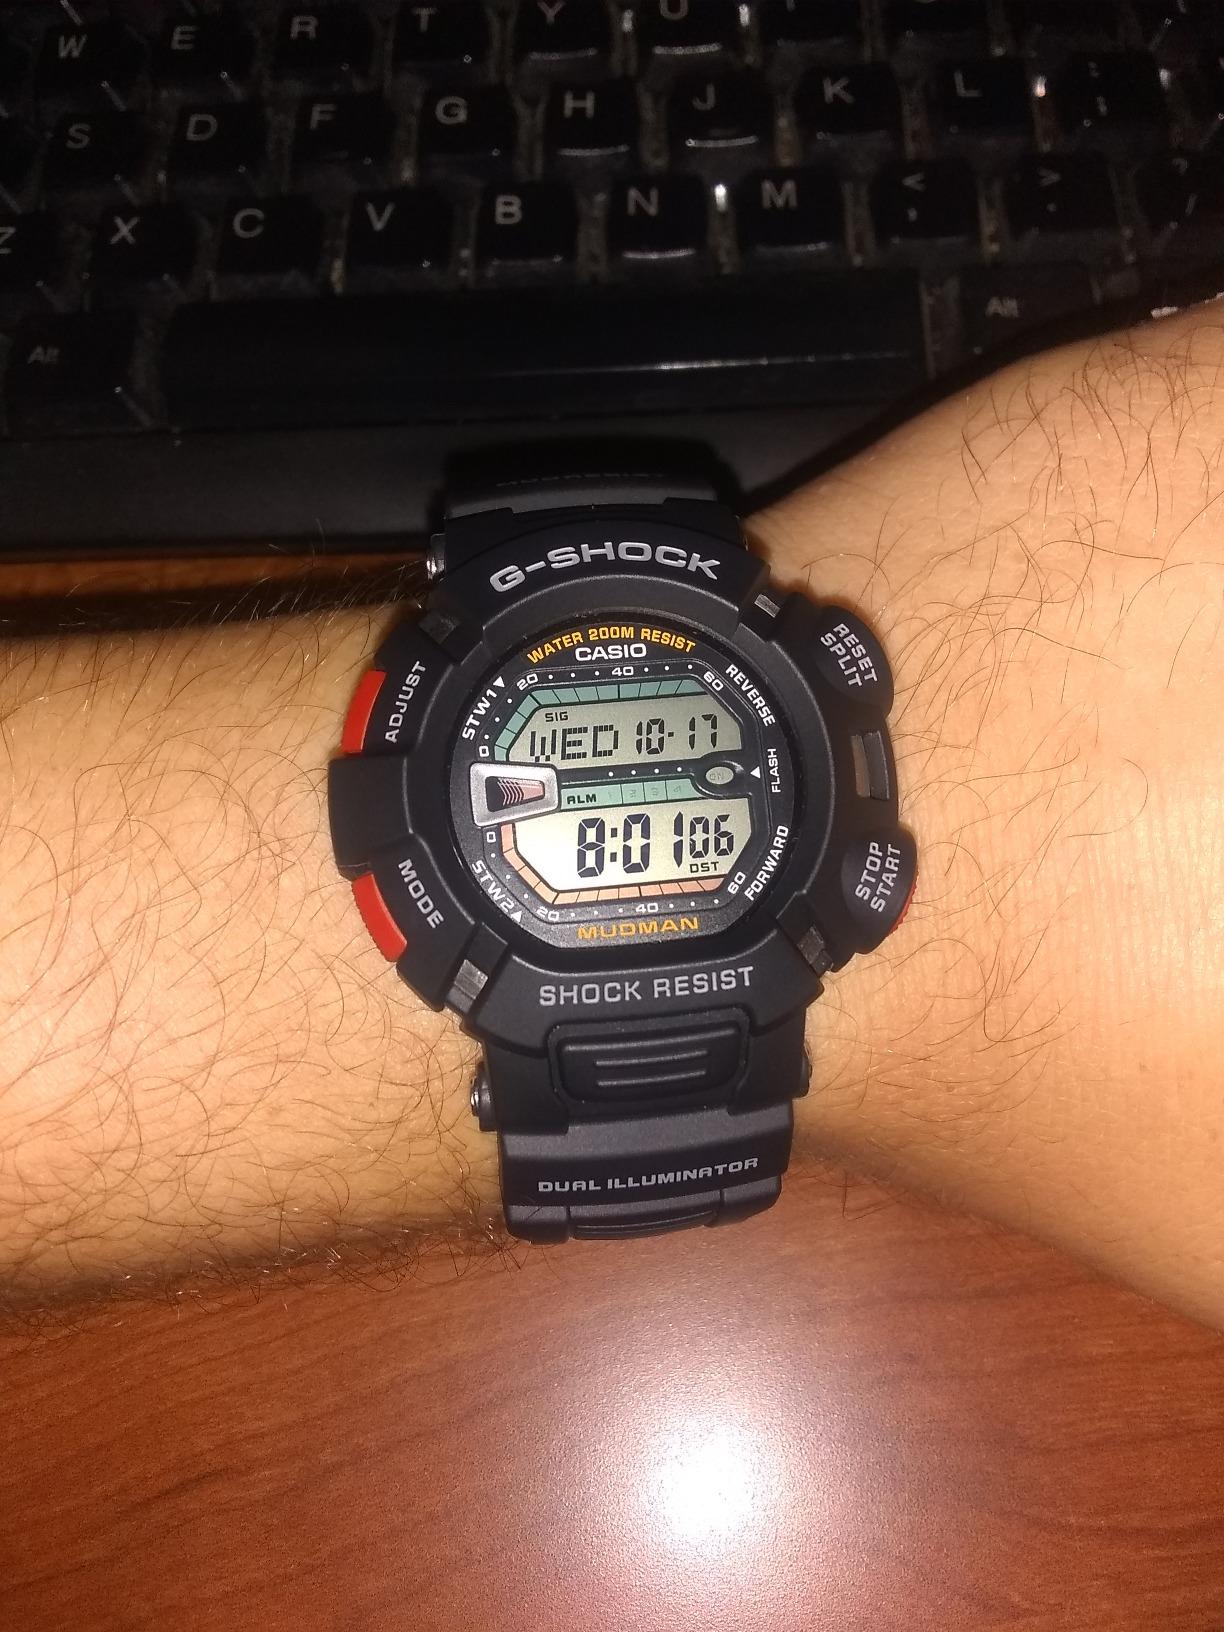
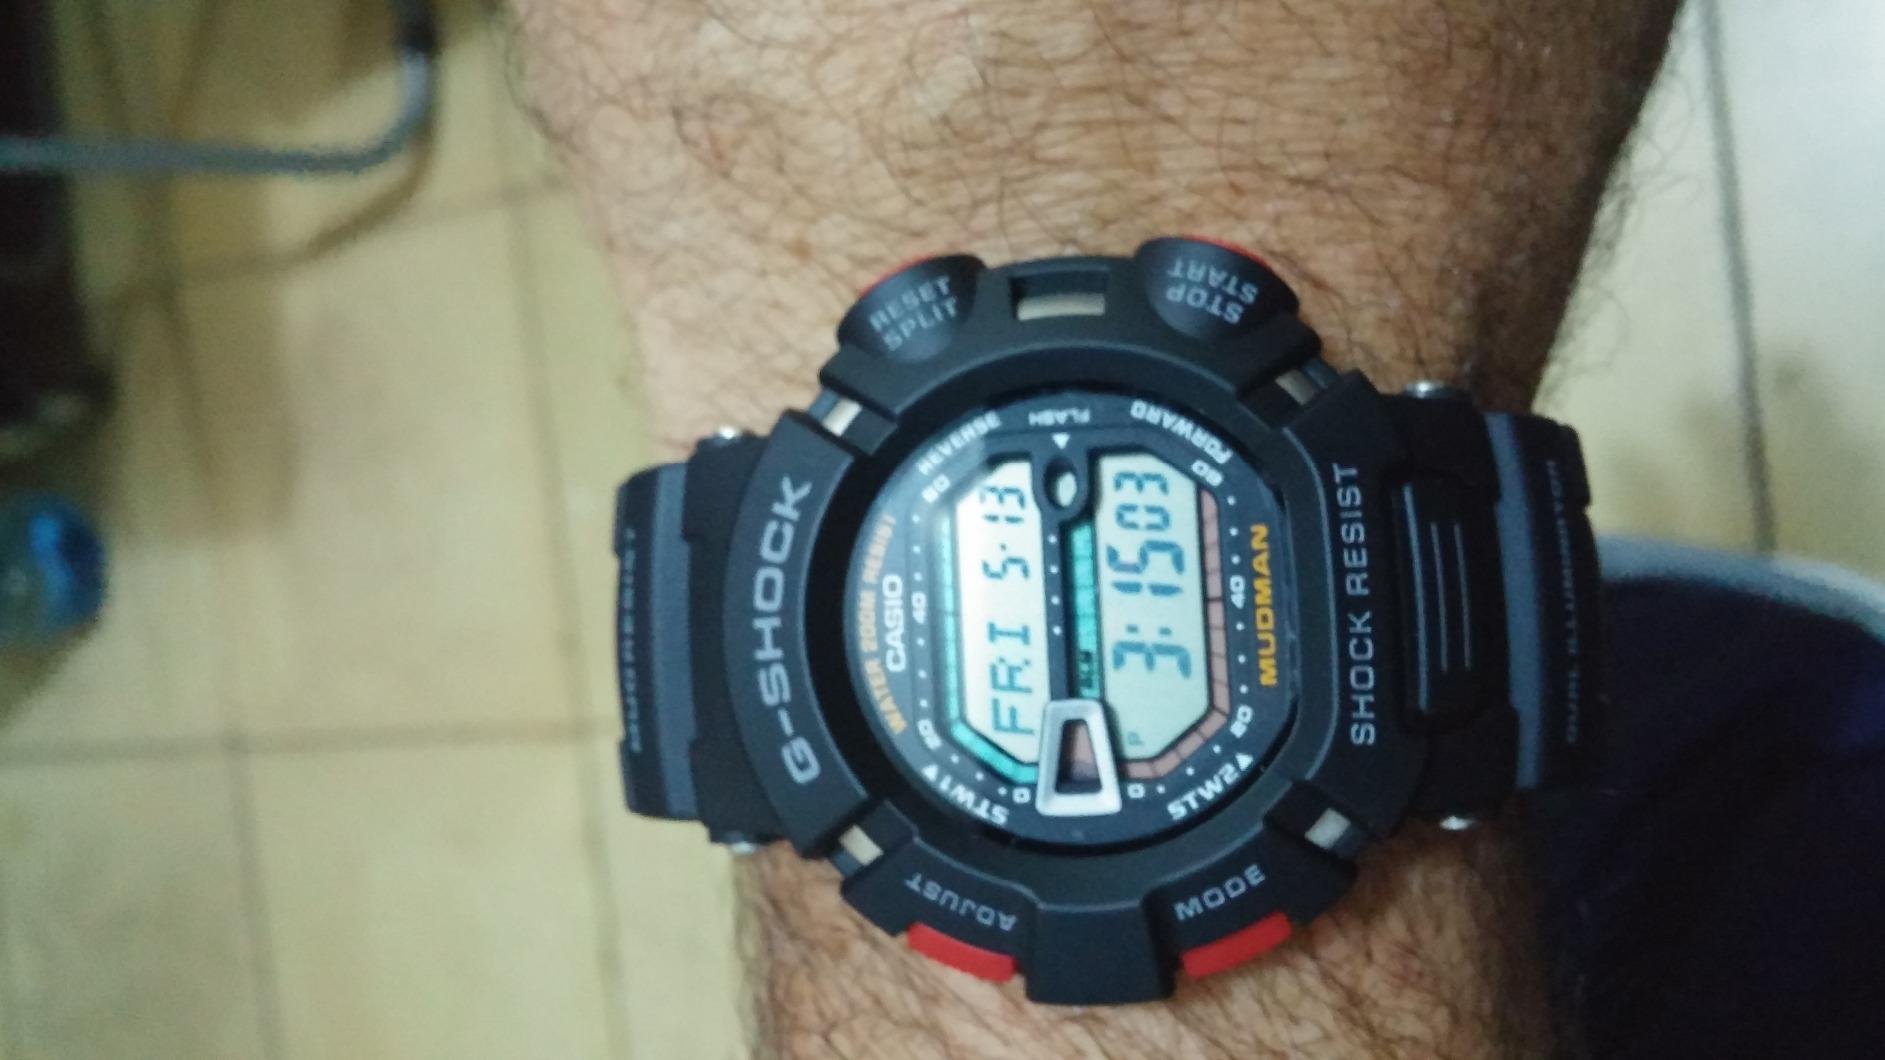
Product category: accessories_watch
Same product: yes